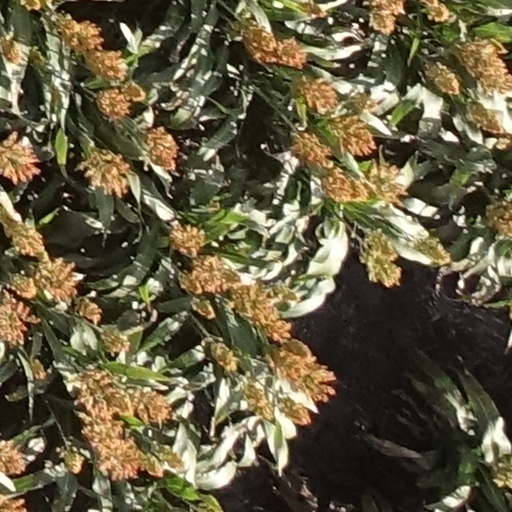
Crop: sorghum